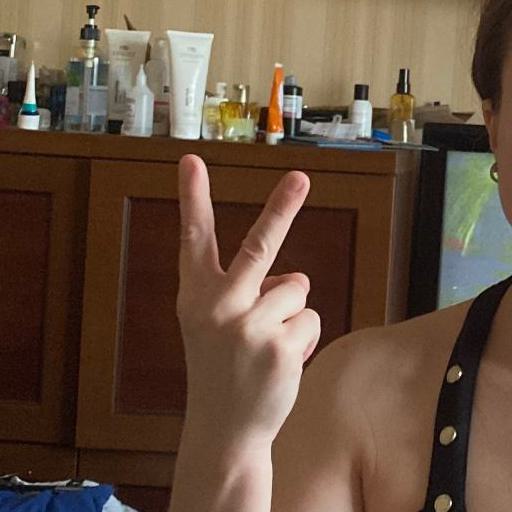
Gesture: peace_inverted